Japanese cruiser Itsukushima

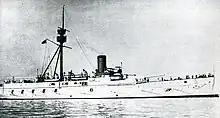
In 1893

"Itsukushima" was accepted by the Imperial Japanese Navy on 3 September 1891, and departed Toulon for Japan on 12 November. However, during the voyage, her tube boilers began to leak profusely, and she had to be repaired in Colombo Ceylon by a repair team sent from France. She was only able to depart Colombo on 18 April 1892, arriving at Kure Naval District on 21 May 1892.